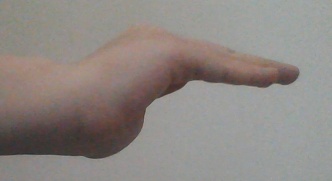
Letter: haa